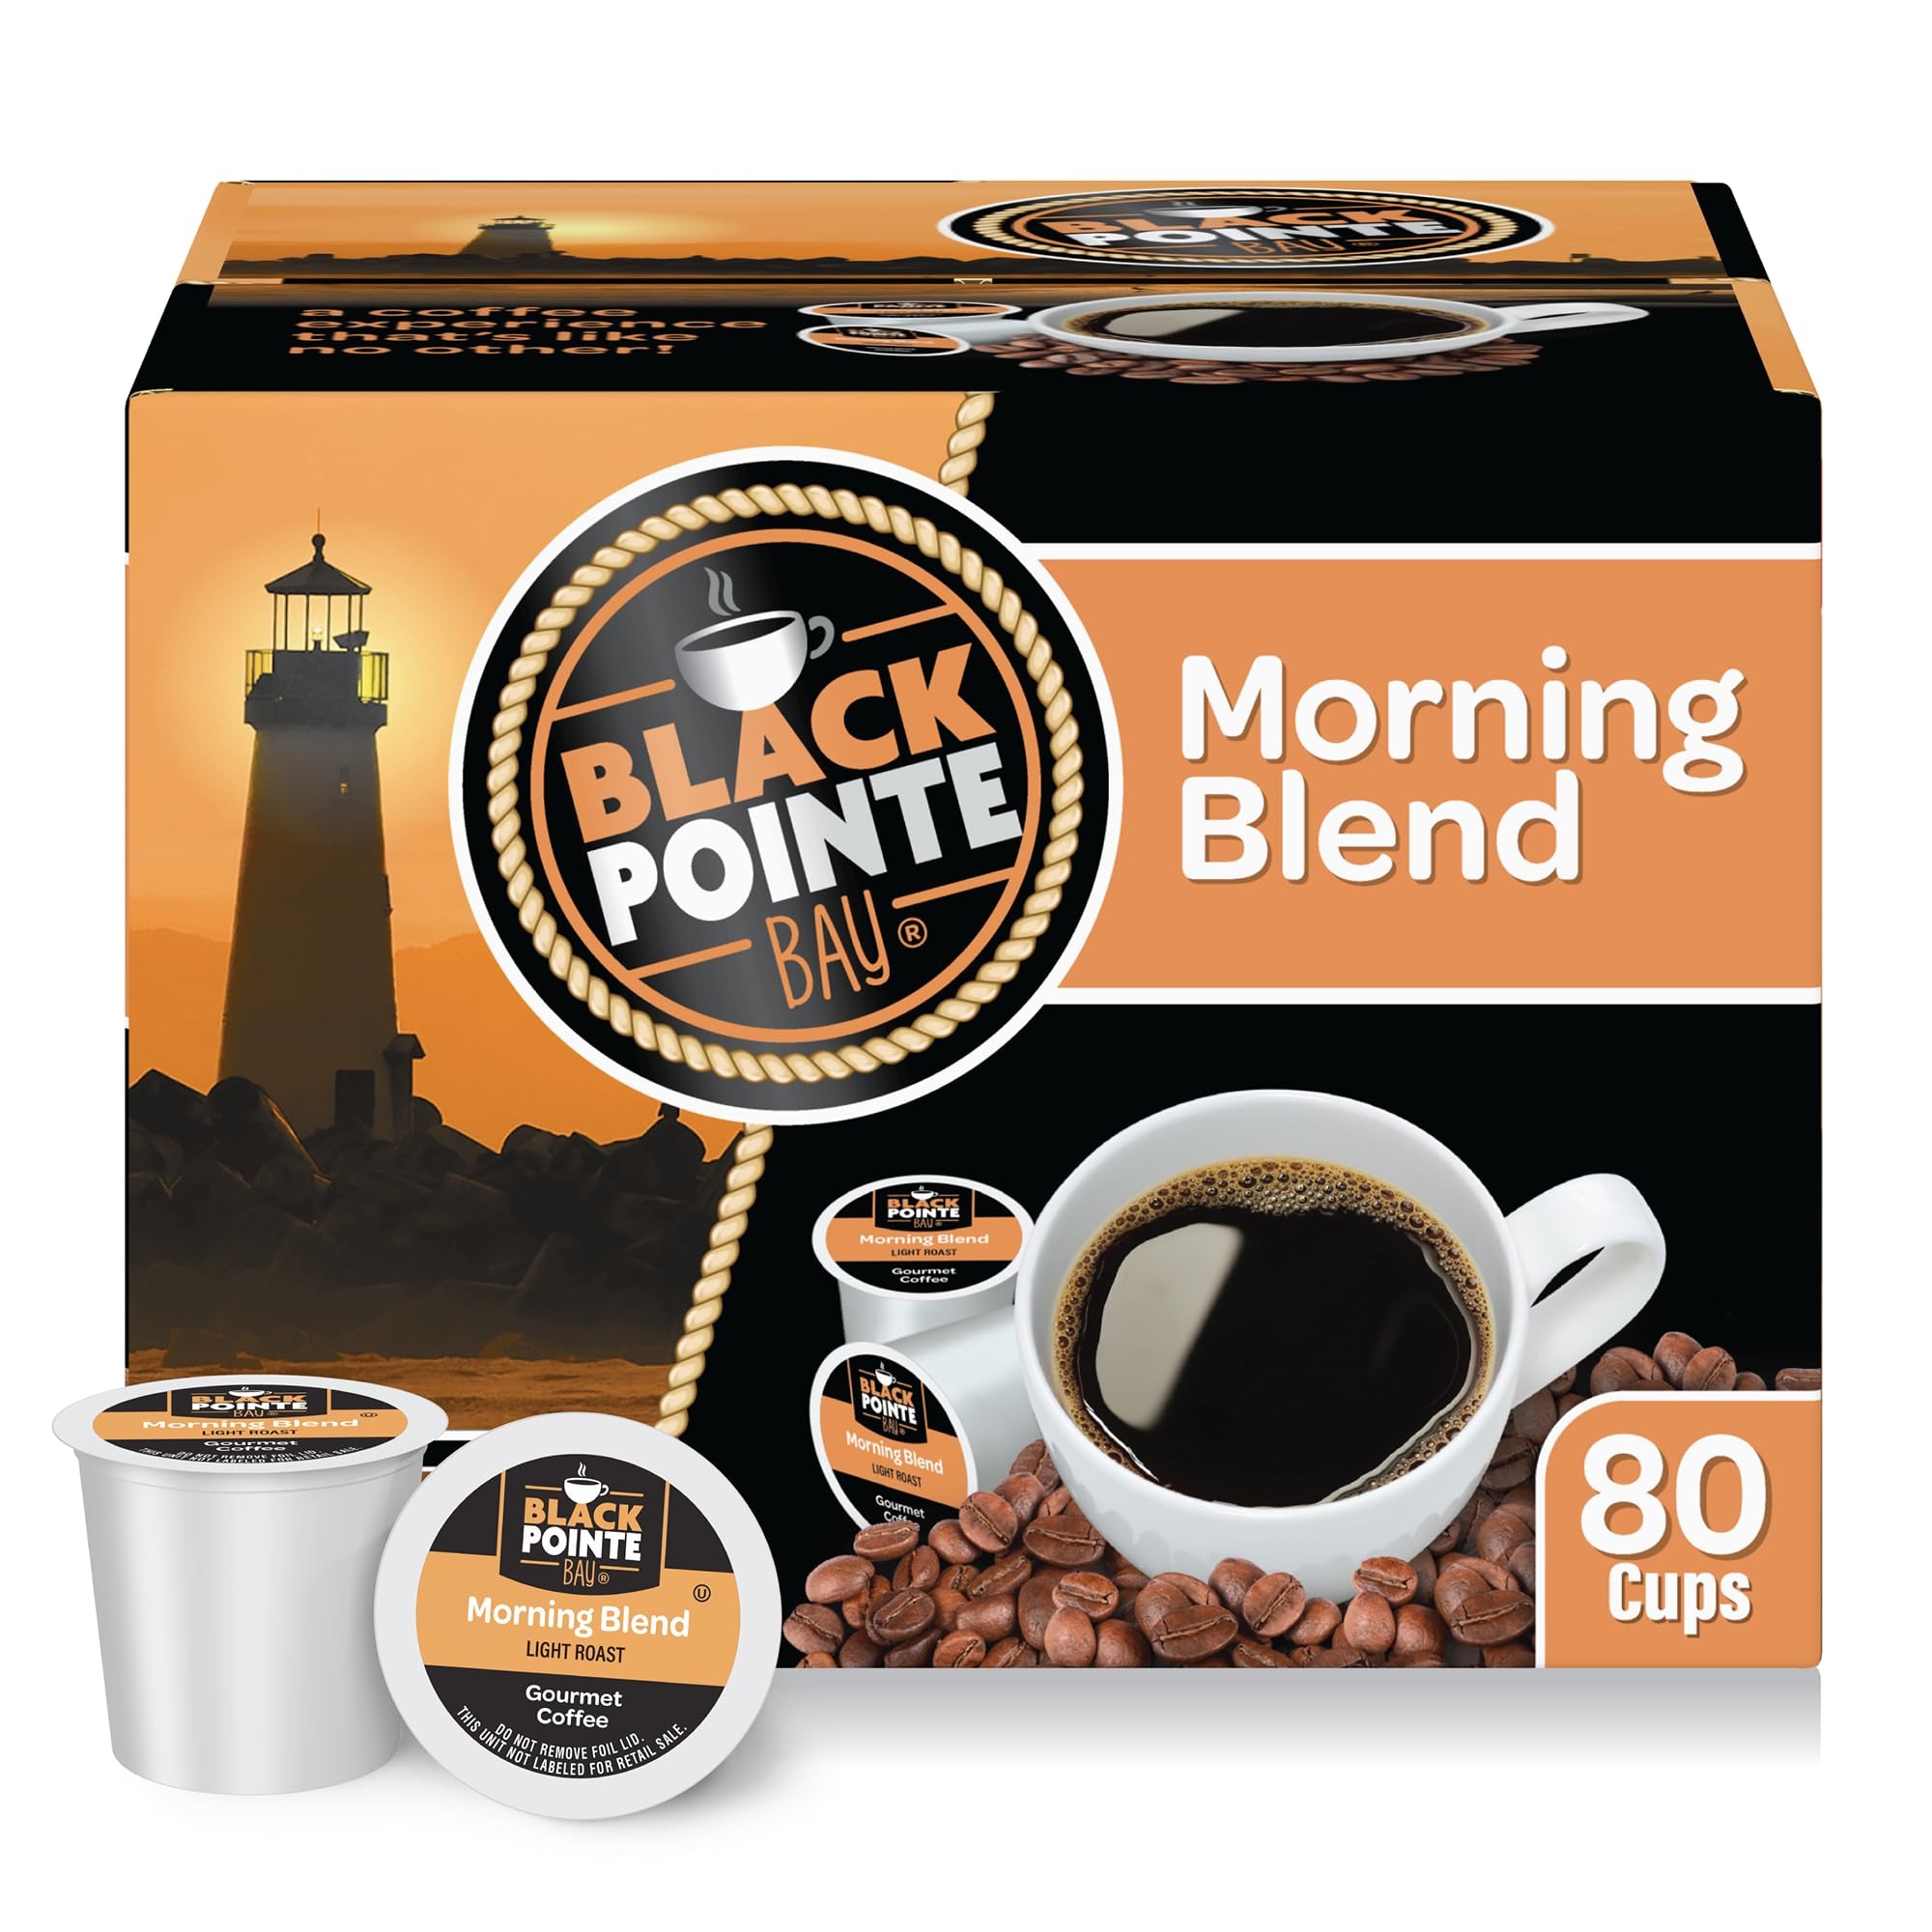
Item Name: Black Pointe Bay Coffee Morning Blend, Light Roast, 80 Count, Single Serve Coffee Pods for Keurig K-Cup Brewers
Bullet Point 1: COUNT: Includes 42 Single Serve Coffee Pods for Keurig K-Cup Brewers
Bullet Point 2: ROAST: Medium - Full body, smooth and robust
Bullet Point 3: FLAVOR PROFILE: Mild and satisfying with a subtle kick, our Morning Blend strikes a perfect balance between the quiet you want and the jolt you need to get moving.
Bullet Point 4: 100% Gluten Free and Non-GMO - our coffee products do not contain gluten or genetically modified ingredients.
Bullet Point 5: BRAND STORY: Since 1979 Victor Allen has been proud to bring you high-quality, roaster-fresh perfection. We source 100% Arabica beans from all over the world and use precision roasting techniques to guarantee the very best coffee
Bullet Point 6: SELECTION: Black Pointe Bay offers a selection of choices from light, medium and dark roasts.
Bullet Point 7: CAFFEINE CONTENT: Black Pointe Bay coffees range from 90-150 mgs per serving
Bullet Point 8: COMPATIBILITY: For use in all single serve brewing systems, including Keurig 2.0
Bullet Point 9: Single Serve coffee pods for Keurig K-Cup Brewers. Keurig is a registered trademark of KEURIG GREEN MOUNTAIN, INC. K-Cups is a registered trademark of KEURIG GREEN MOUNTAIN, INC.
Value: 80.0
Unit: Count

Price: 26.29